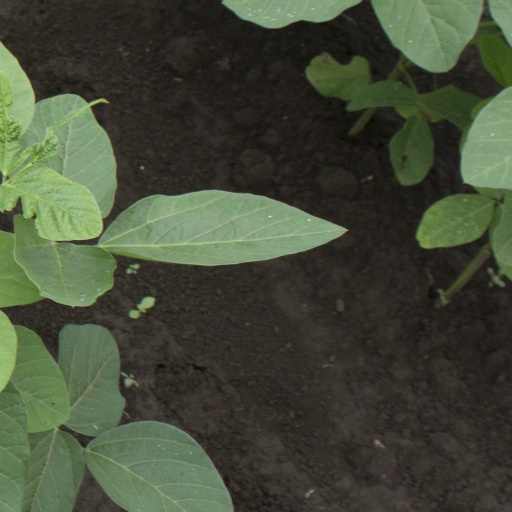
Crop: soybean